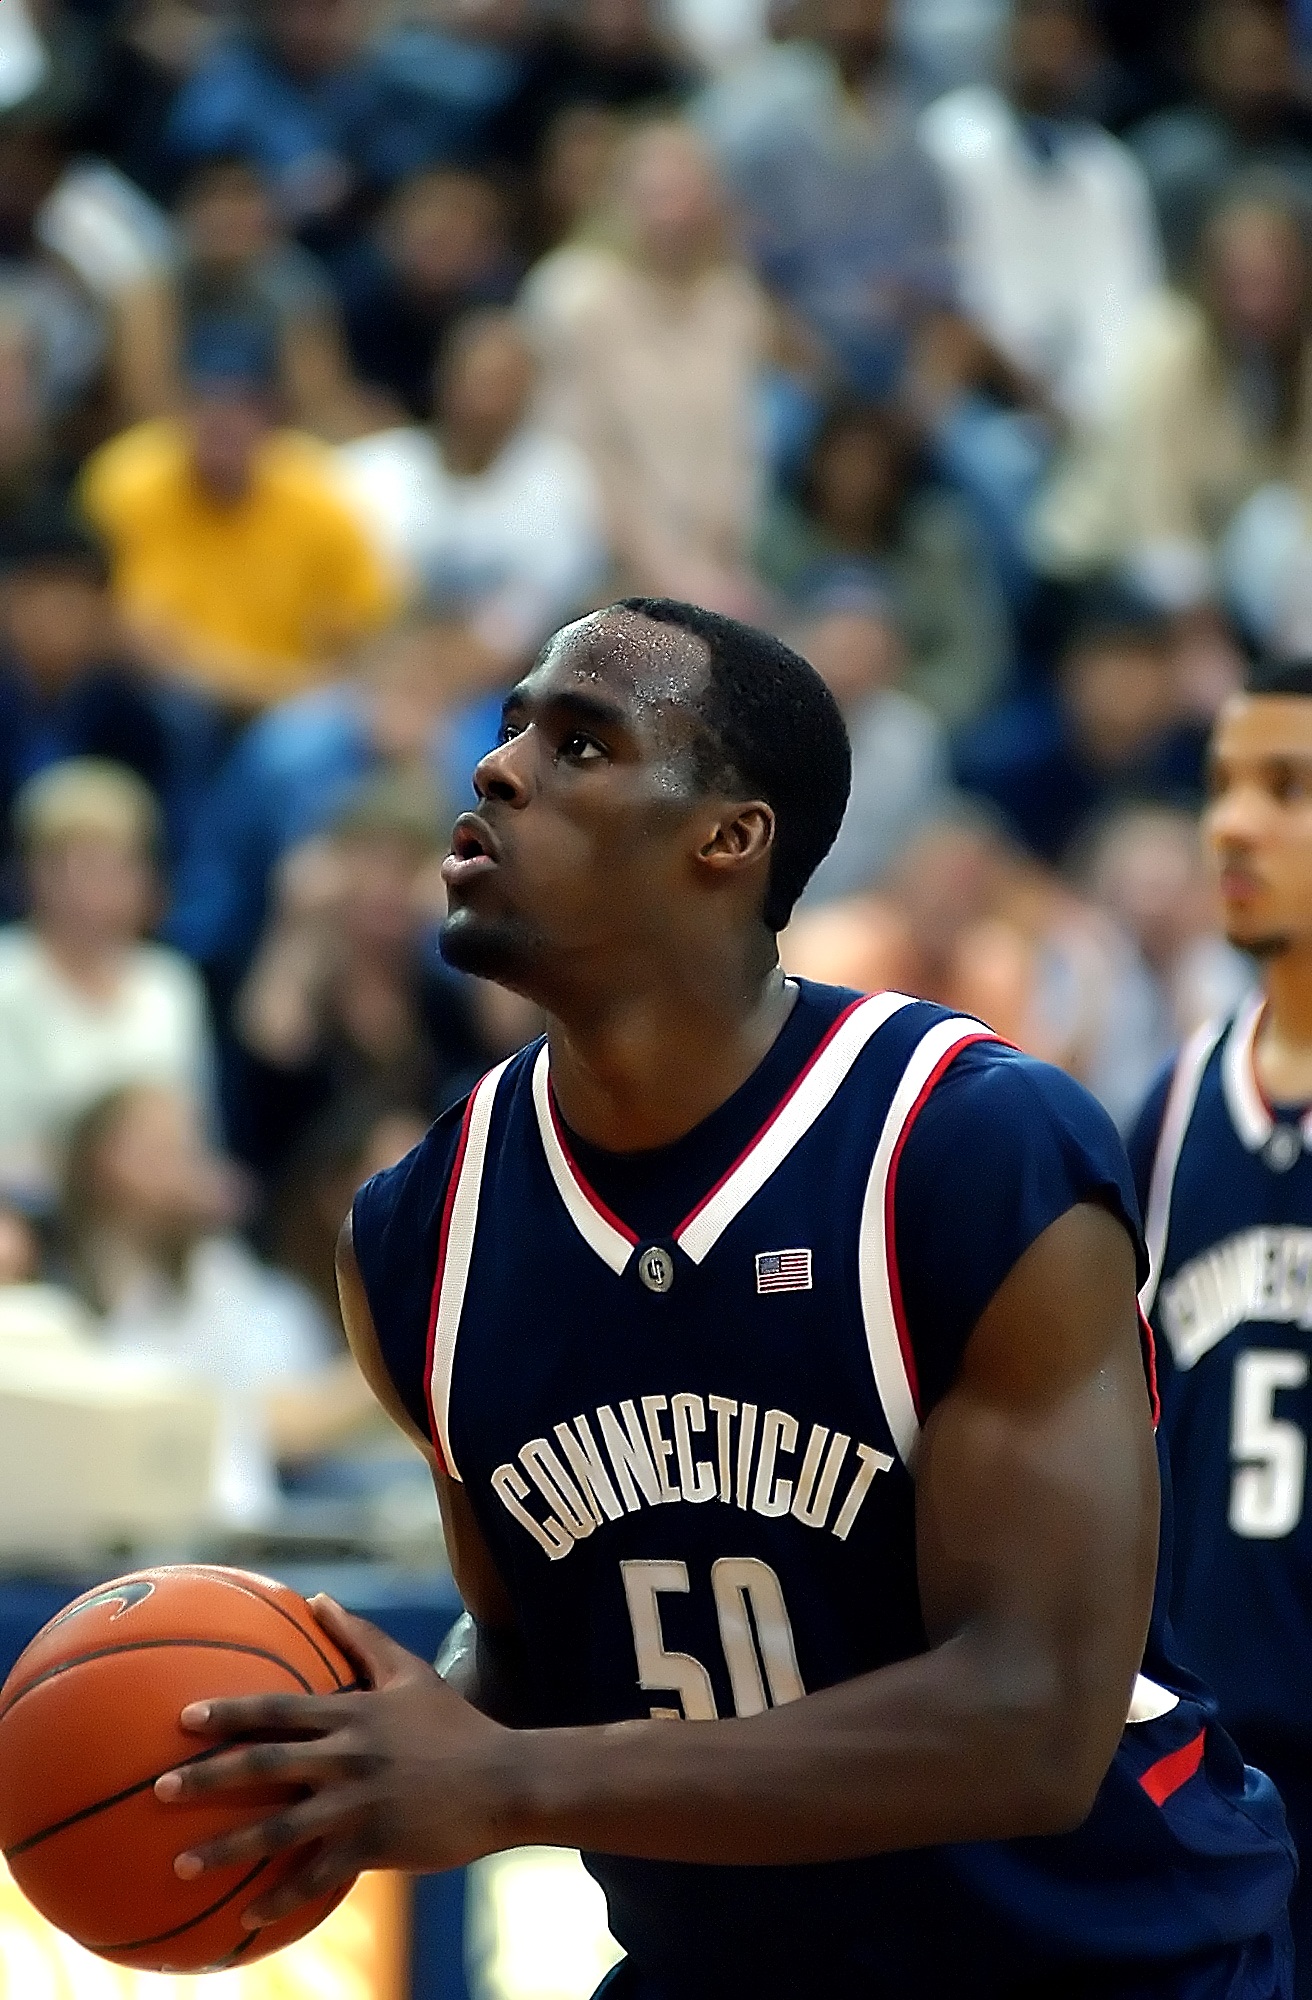
sport, game, male, basketball, action, blue, player, competition, arena, sports, ball, shot, court, championship, competitive, strong, college, athlete, athletics, sprint, spectators, score, football player, ball game, sports fans, basketball player, free throw, competition event, basketball moves